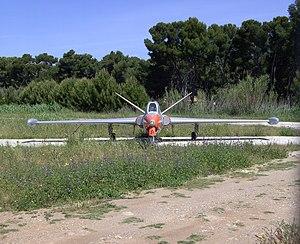
L'Aérospatiale-Potez-Fouga CM170 Magister est un avion à réaction subsonique conçu en France au début des années 1950, et initialement destiné à l'entraînement des pilotes militaires. Reconnaissable à son empennage arrière en « V », il a été fabriqué à un millier d'exemplaires et utilisé par une vingtaine de pays. De nombreux exemplaires sont toujours en service au début du XXIᵉ siècle.